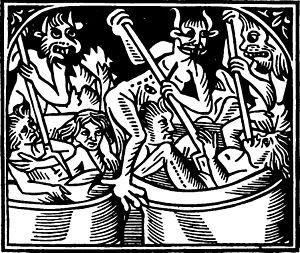
Le Purgatoire de saint Patrick, en anglais St Patrick's Purgatory, est un lieu sacré en relation avec saint Patrick, patron de l'Irlande. Si Jocelin, moine de Furness, le situe sur le mont Croagh Patrick dans le comté de Mayo à l'Ouest de l'Irlande, Sylvester Giraldus le place dans sa Topographia Hibernica, avec de nombreux auteurs à sa suite, sur l'Île des Saints, sur le Lough Derg dans le comté de Donegal en Ulster.
Le christianisme du Moyen Âge fut une période fertile en visions de l’au-delà. La mise à l’écrit du sort que Dieu réserve à ceux qui n’obéissent pas, ne se convertissent pas et ne vivent pas leur vie le plus pieusement possible était un outil très utile pour assurer la conversion des peuples les plus têtus. Vers la fin du XIIe siècle, plusieurs visions circulaient déjà sur l’organisation de la vie après la mort, comment elle était vécue, le tout rapporté par des personnes vivantes et chanceuses d’avoir vu de telles merveilles. Les Irlandais étaient un peuple similaire, qui refusaient de croire en cette nouvelle religion s’ils ne pouvaient pas eux-mêmes voir les récompenses et les conséquences qui s’associaient avec cette nouvelle religion. C’est dans ce contexte que se situe l’écriture du Tractatus de Purgatorio Sancti Patricii.